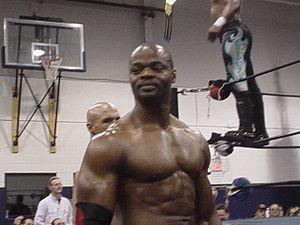
Elix Skipper est un lutteur professionnel américain. Actuellement inactif il a notamment travaillé pour la World Championship Wrestling et la Total Nonstop Action Wrestling.